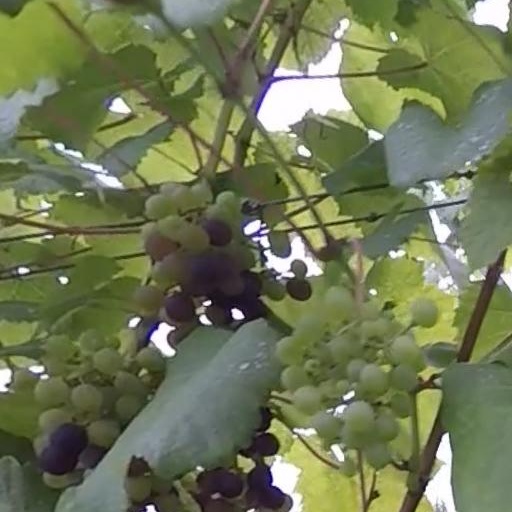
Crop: grape